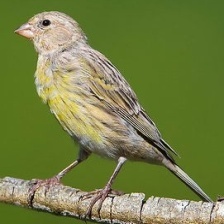
Species: CANARY
Scientific name: SERINUS CANARIA DOMESTICA